Noida

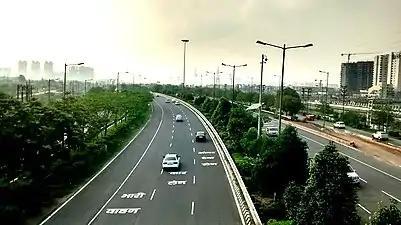
The Noida-Greater Noida Expressway.

Okhla Bird Sanctuary (OBS) is at the entrance of the city at the point where the Yamuna river enters the state of Uttar Pradesh from the state of Delhi. The Okhla Barrage over the Yamuna has created the unique position of the OBS which attracts various species of birds. OBS is among the 466 important bird areas in India. About 324 various bird species are seen in the sanctuary, about 50% of which are migratory birds.